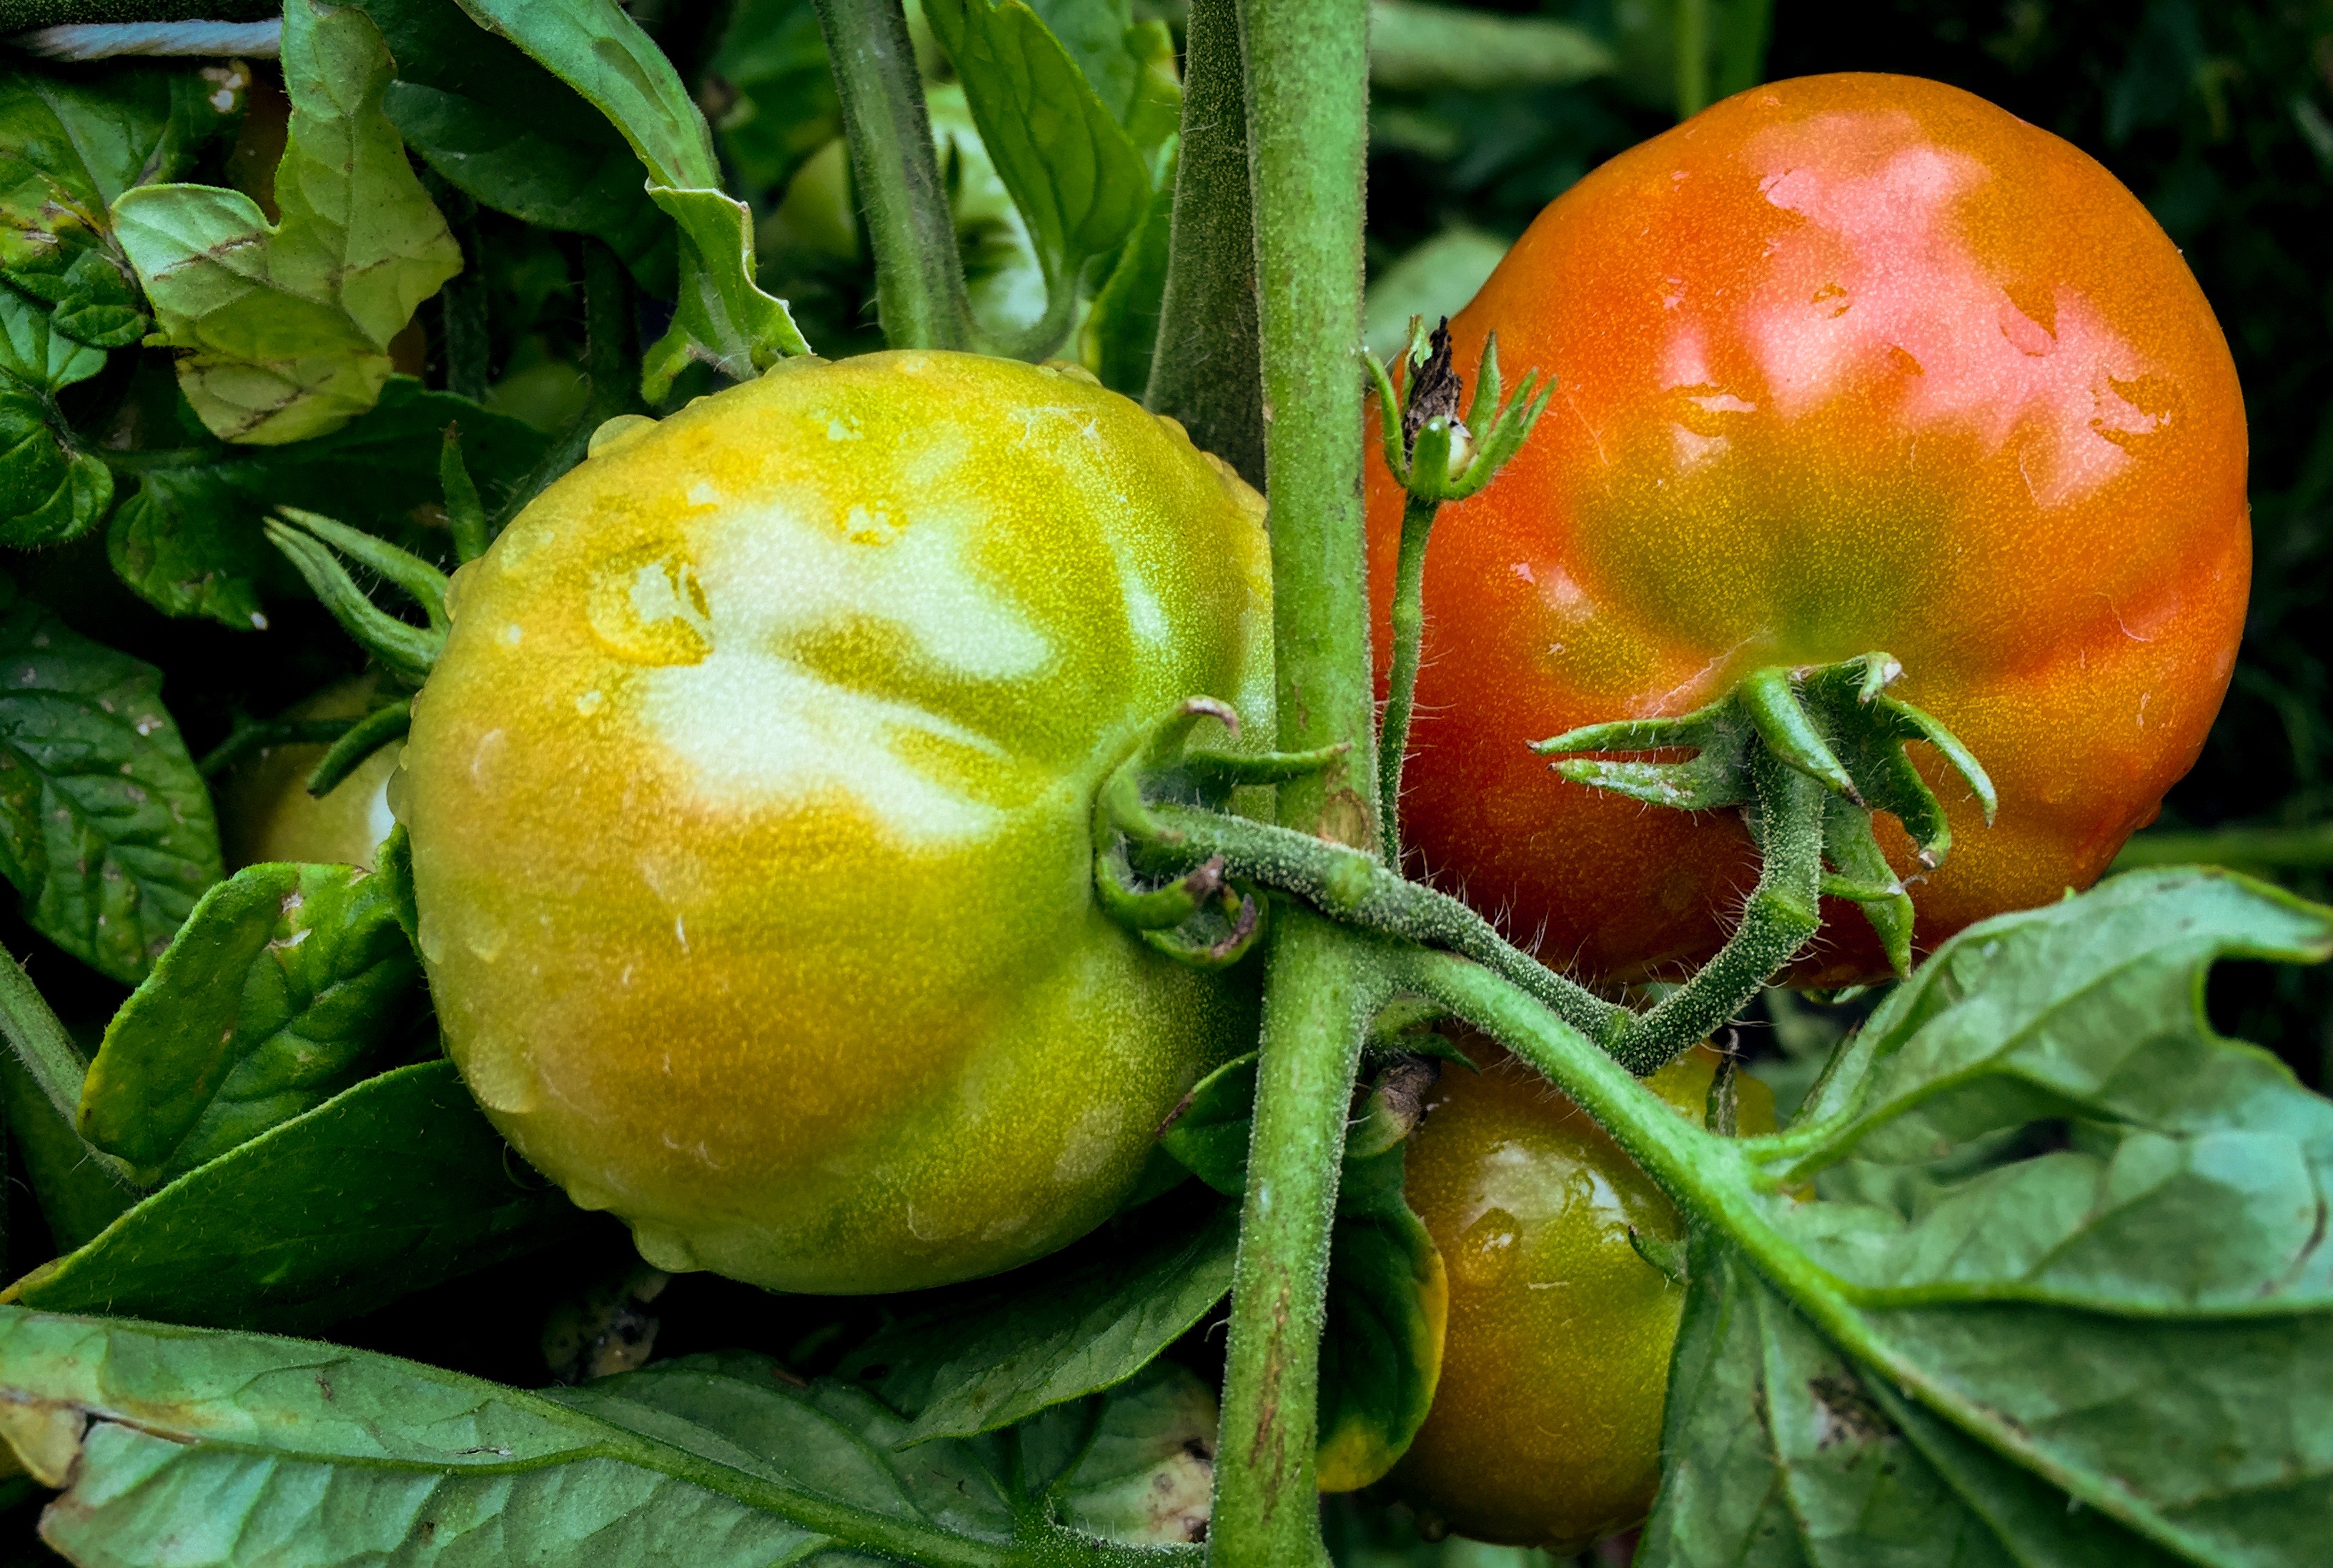
plant, fruit, flower, food, farming, produce, vegetable, fresh, agriculture, garden, healthy, plants, tomato, outdoors, vegetables, growing, tomatoes, vegetarian, flowering plant, land plant, potato and tomato genus